Phosphetene

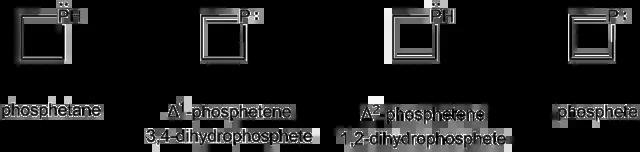
Parent phosphetane, phosphetenes, and phosphete molecules.

Isolation of the first phosphetene was reported by Mathey "et al". in 1985 by the thermolysis of phosphirene-metal pentacarbonyl complexes in the presence of carbon monoxide. This resulted in a 34% yield of a solid orange phosphorus analogue of unsaturated β-lactams, where the phosphorus atom was coordinated to the metal pentacarbonyl complex. The team decomplexed the metal pentacarbonyl complex from the phosphetene, but oxidation at the phosphorus takes place spontaneously, resulting in a λσ 1,2-dihydrophosphete oxide solid with a yellow color.